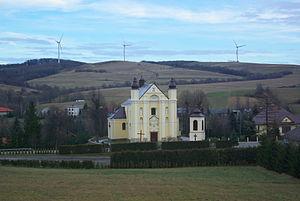
L' énergie éolienne en Pologne est devenue une source d'énergie importante : l'éolien produisait 7,6 % de l'électricité du pays en 2018 et couvrait 8,1 % de la consommation électrique polonaise sur la période de mi-2017 à mi-2018, et sa progression a été très rapide, la production ayant été décuplée entre 2005 et 2018.